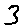
Label: 3